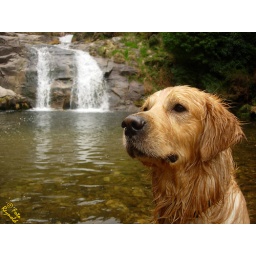
Pato en cuerpo de perro / A duck in a dog body